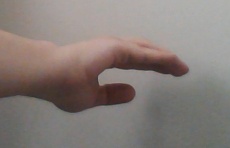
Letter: jeem